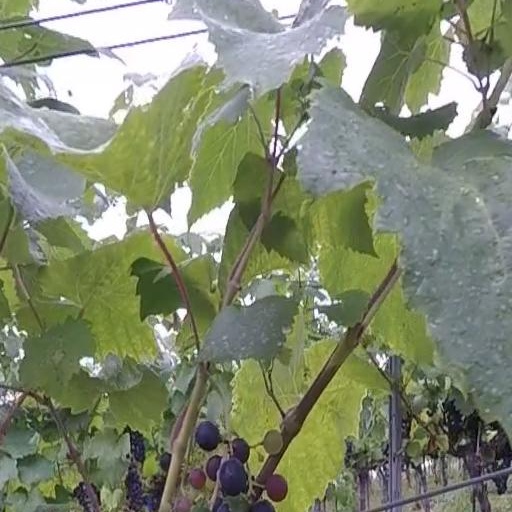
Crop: grape